WQLR (FM)

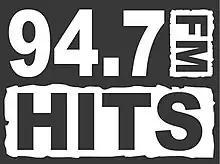
Previous logo under WYUL

The station was built by the Martz Communications Group, and signed on as in 1997 (a nod to its listeners in Montreal; YUL is the IATA code for Montréal–Trudeau International Airport). The station was originally a simulcast of CHR/Top 40-formatted WYSX in Ogdensburg until August 2002, when the station segued to its own "94.7 Hits FM" branding and format. WYUL became Montreal's first English-language contemporary hit radio station since 1991, when CHTX ("990 Hits") left the Top 40 format. Under Martz ownership, WYUL's sister stations were WVNV and WICY, both licensed to Malone.